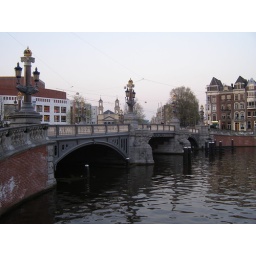
The Blauwbrug bridge over the river Amstel in Amsterdam.